Rita De Bont

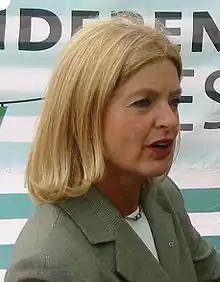
Rita De Bont

Rita De Bont (born 29 July 1954 in Vilvoorde, Belgium) is a Belgian politician of the Vlaams Belang (a party of the far right that advocates Flemish independence). She was a member of the Chamber of Representatives from 2007 to 2014, representing Antwerp.